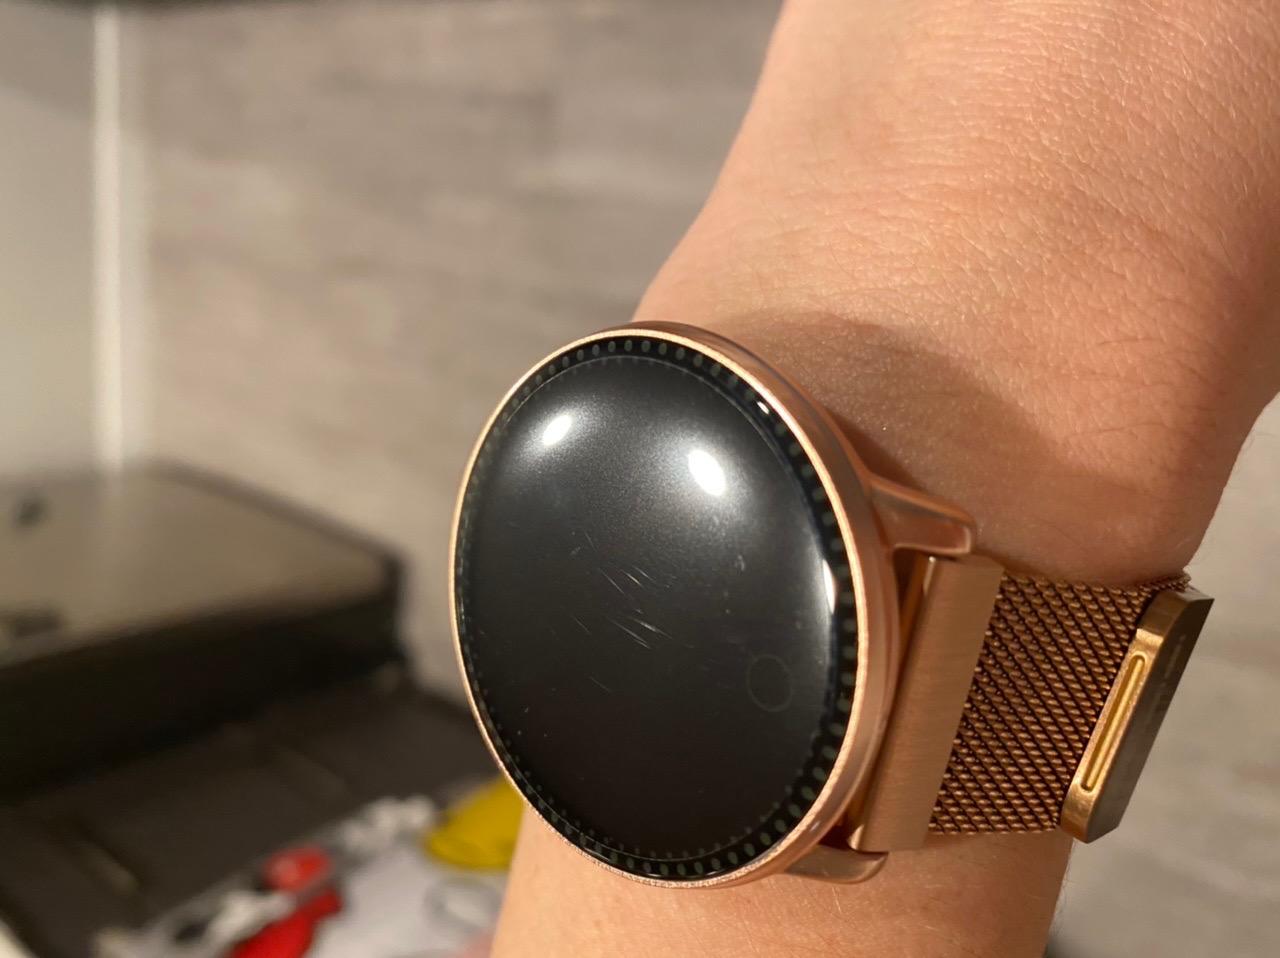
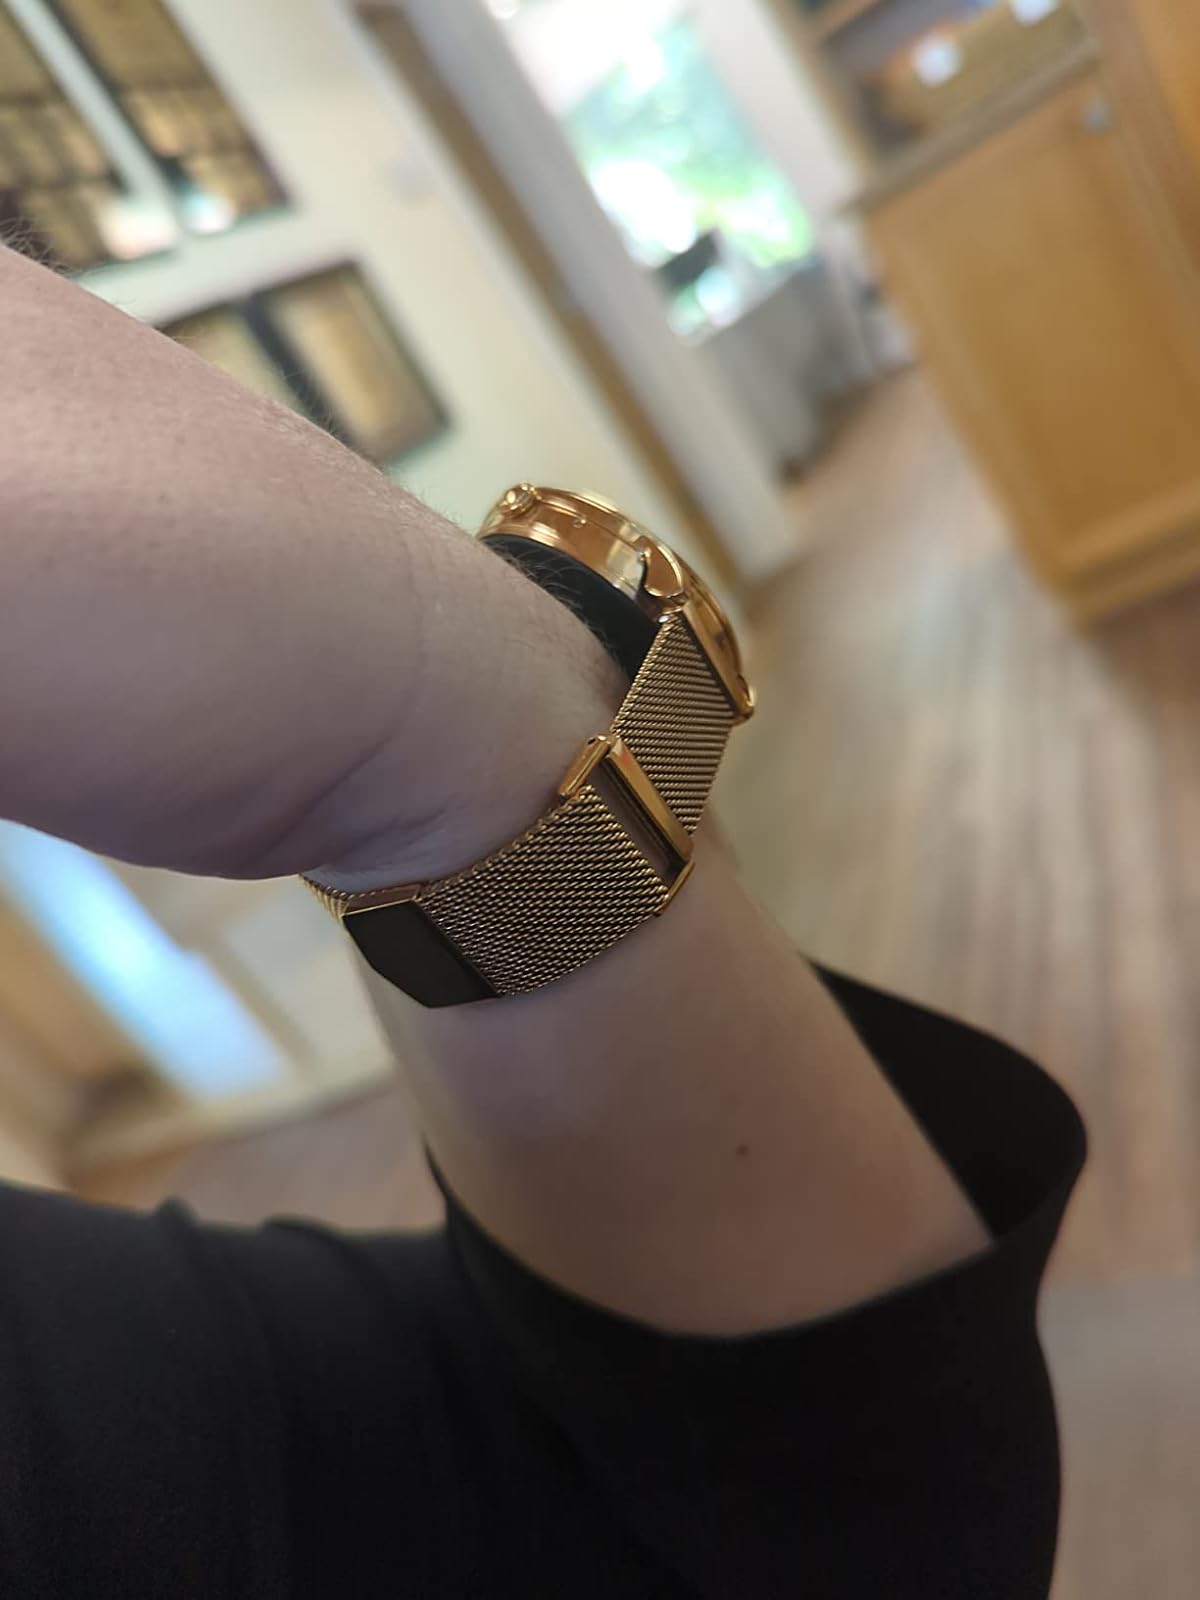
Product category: smartwatch
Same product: no